People's Grocery lynchings

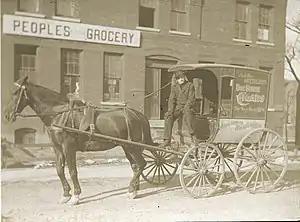
People's Grocery, Memphis Tennessee, c. 1890

The People's Grocery lynchings of 1892 occurred on March 9, 1892, in Memphis, Tennessee, when black grocery owner Thomas Moss and two of his workers, Will Stewart and Calvin McDowell, were lynched by a white mob while in police custody. The lynchings occurred in the aftermath of a fight between whites and blacks and two subsequent shooting altercations in which two white police officers were wounded.